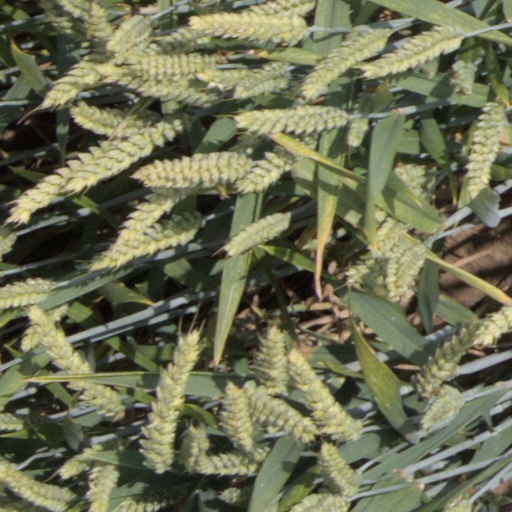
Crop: wheat